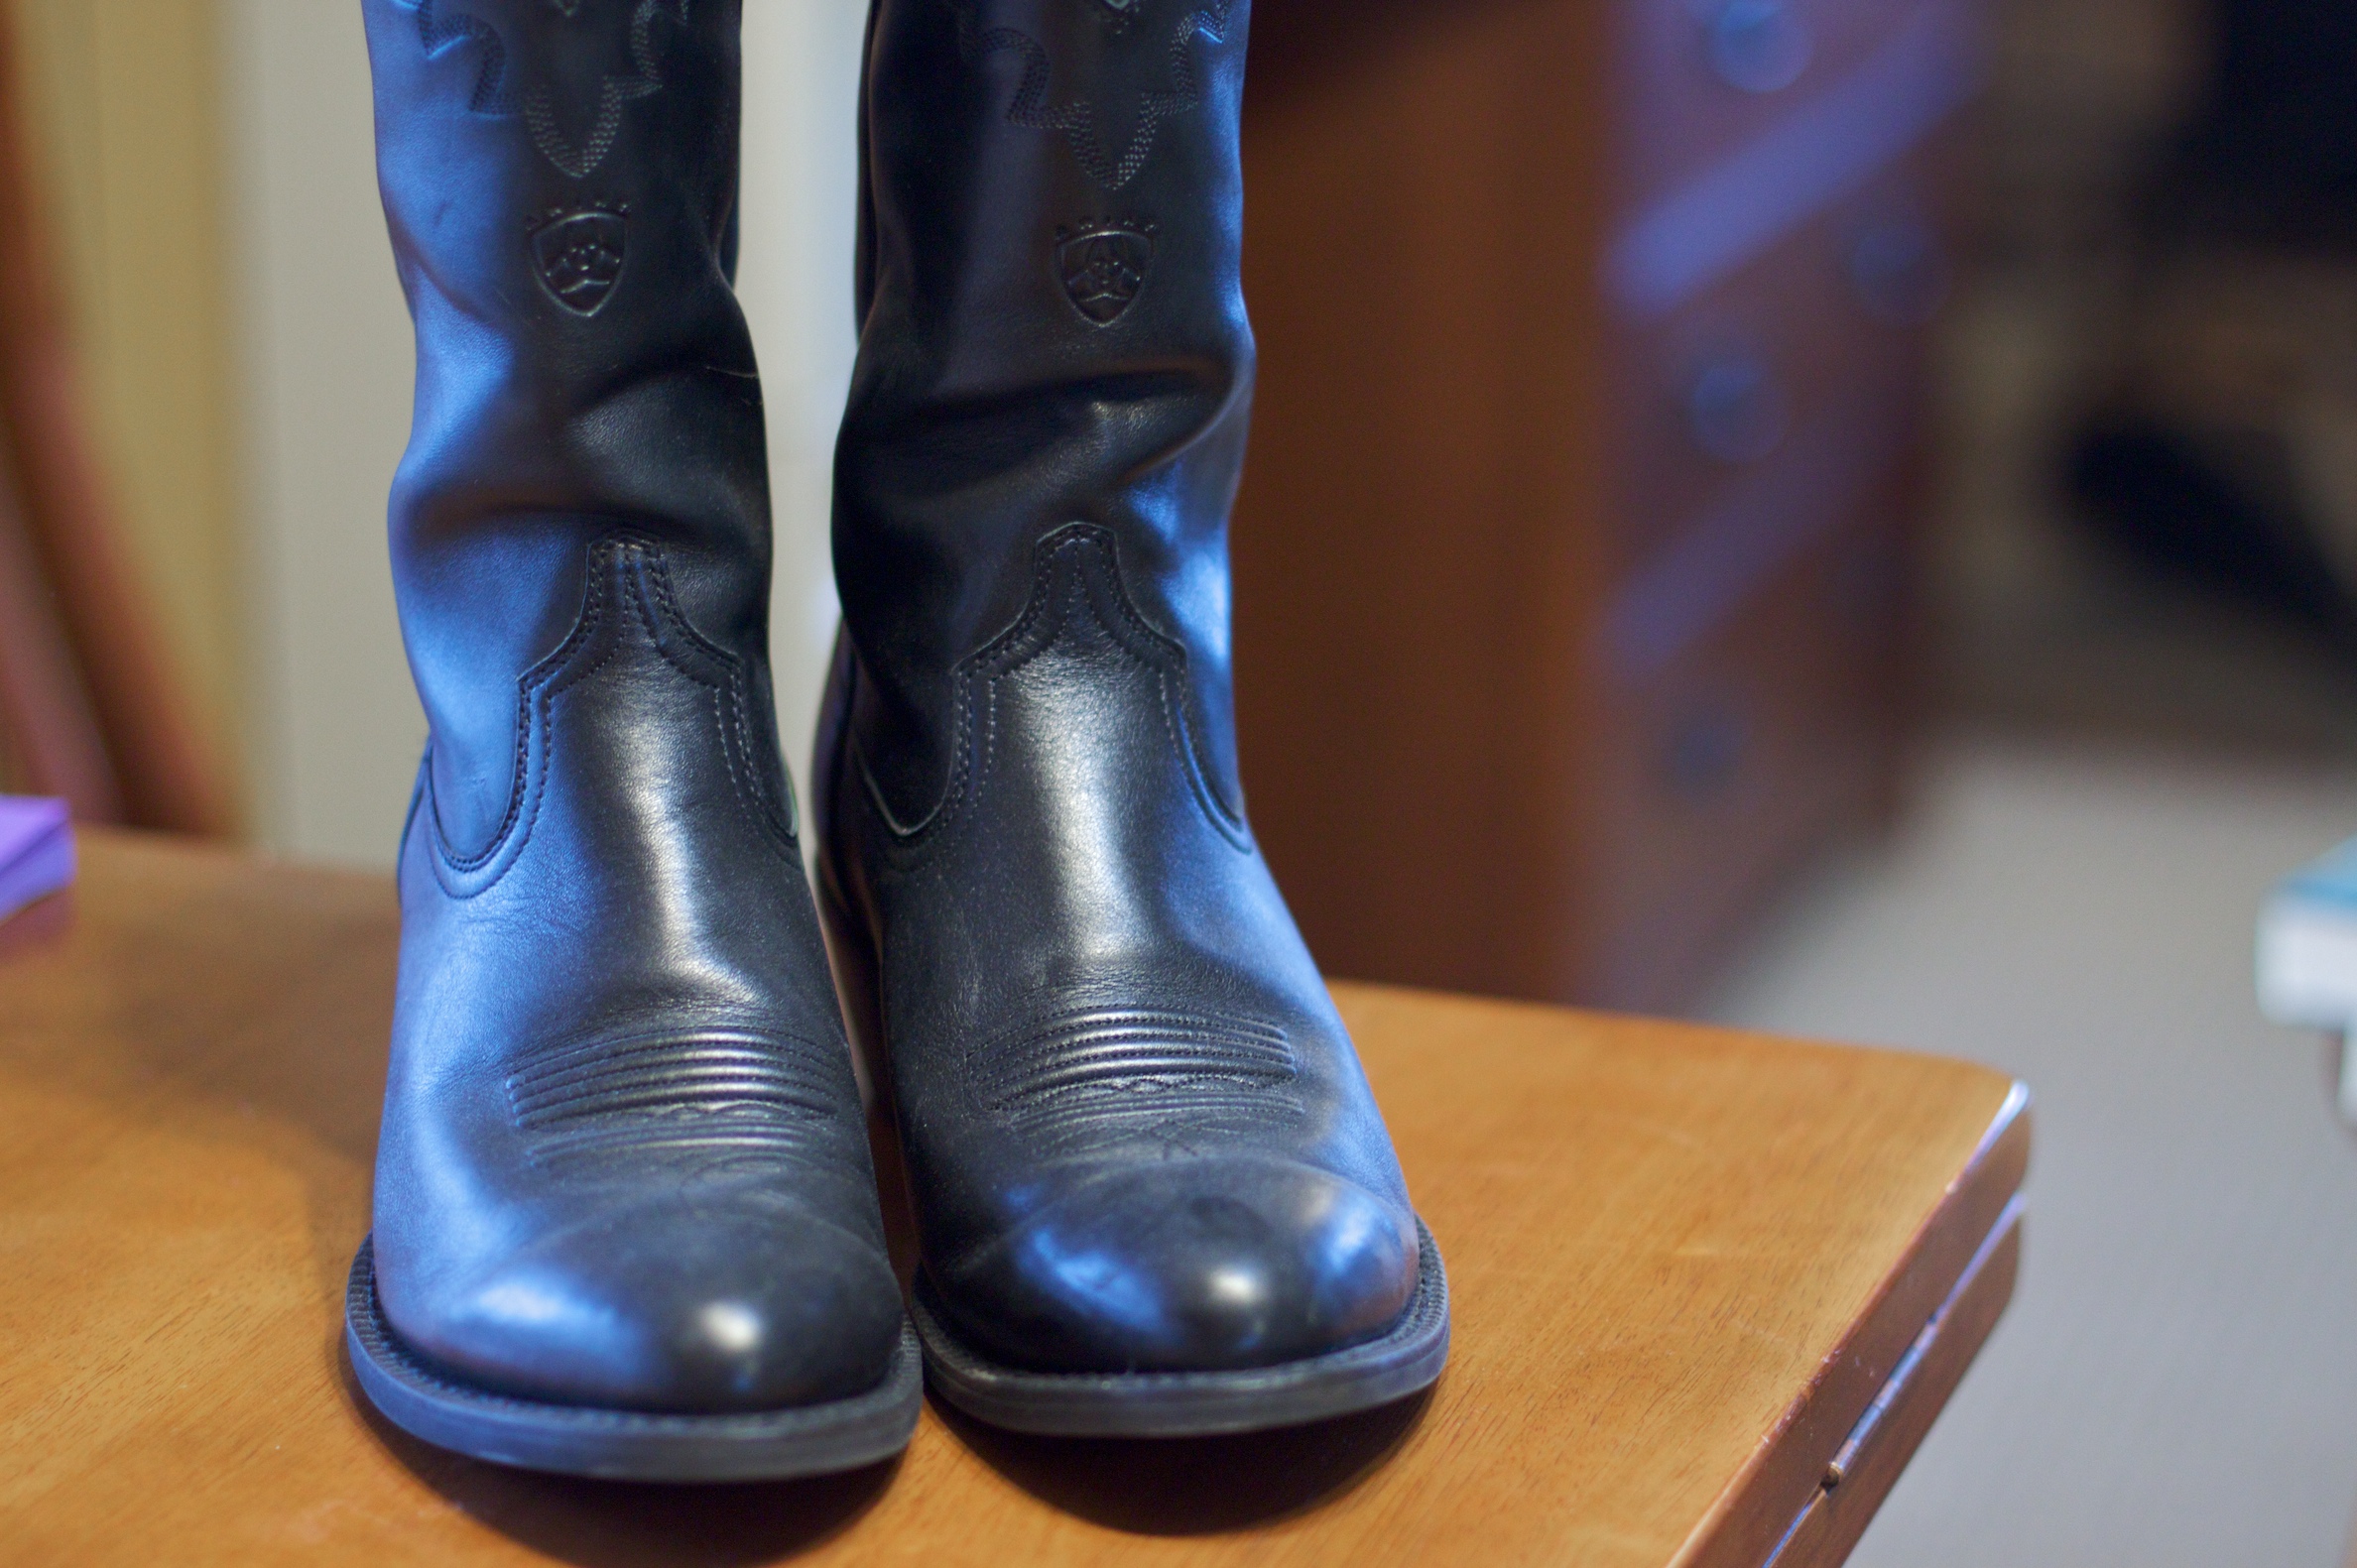
shoe, leather, boot, leg, blue, human body, boots, footwear, high heeled footwear